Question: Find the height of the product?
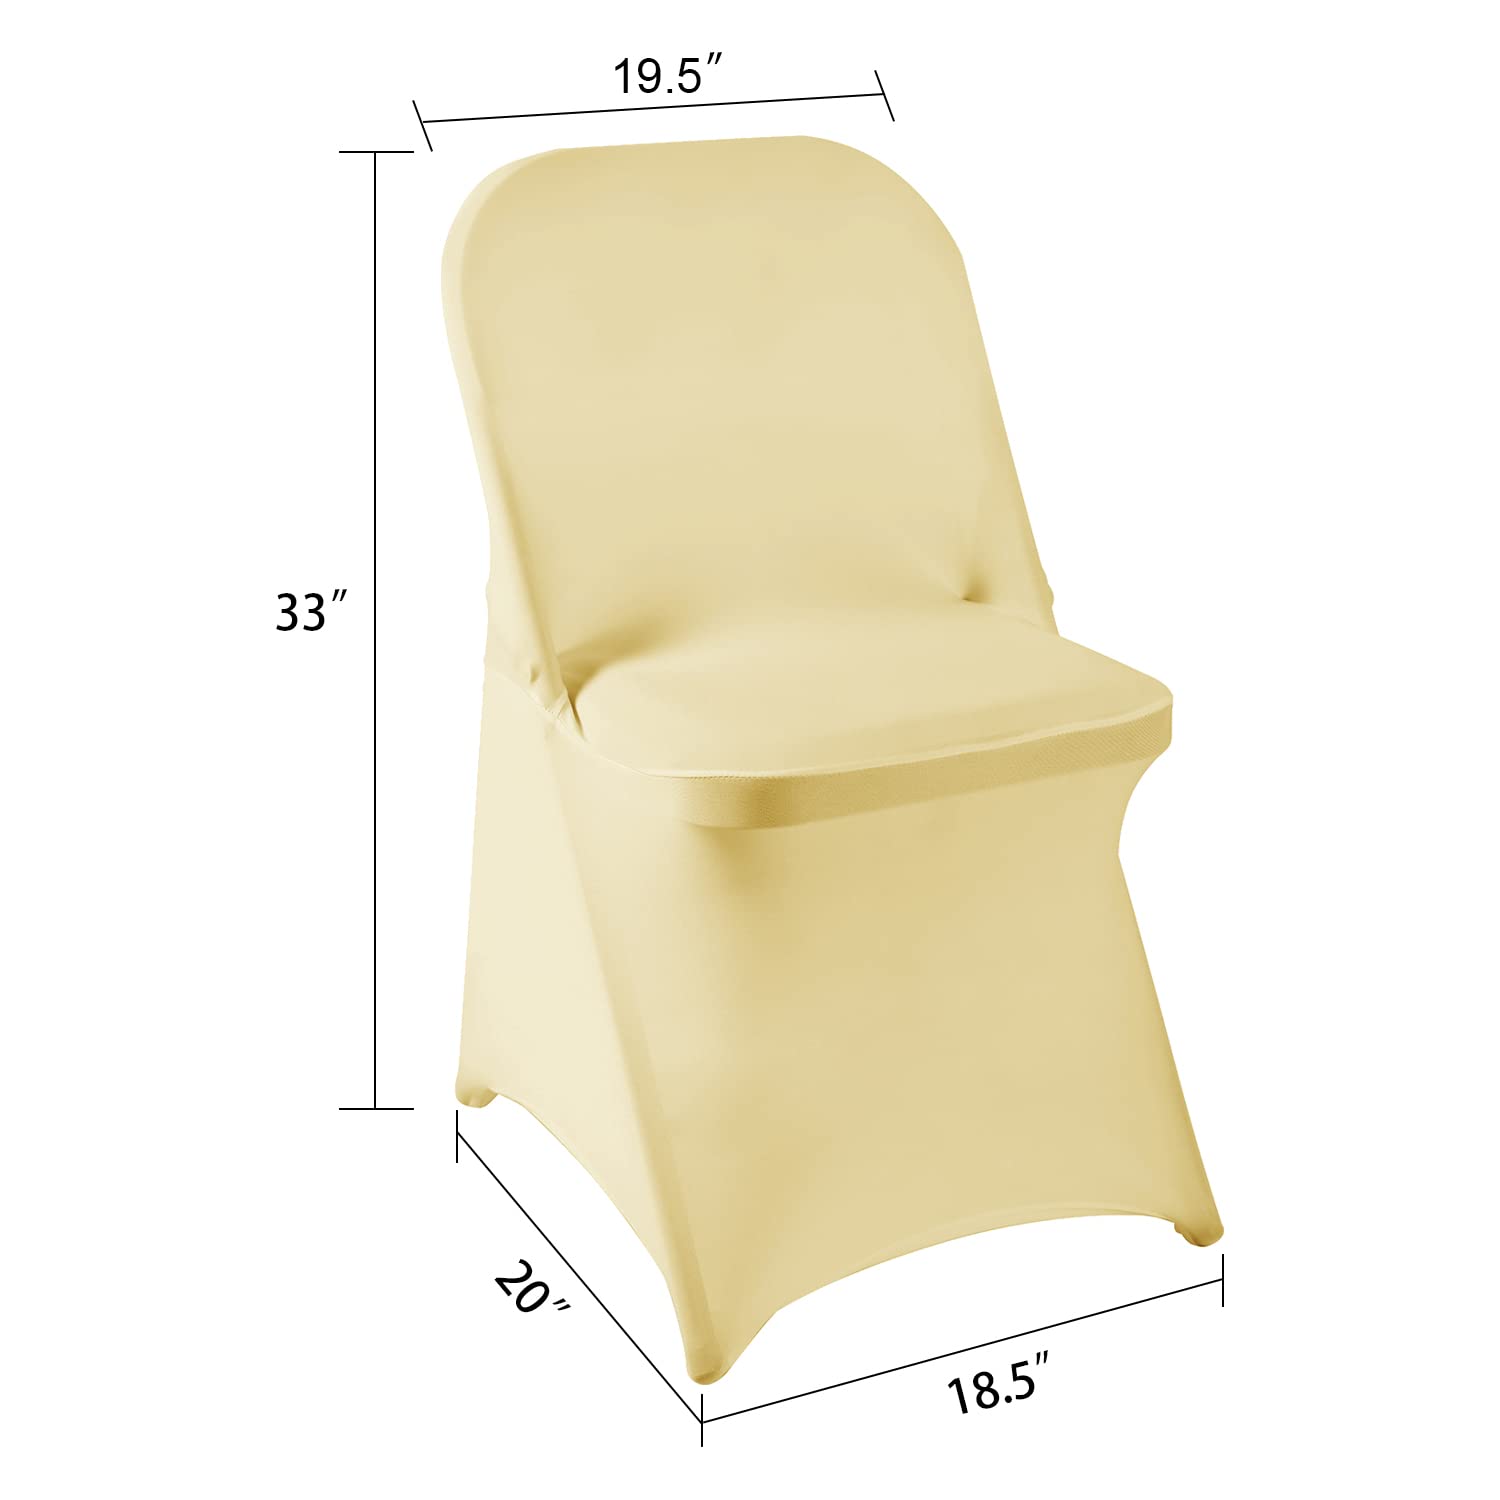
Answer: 33.0 inch